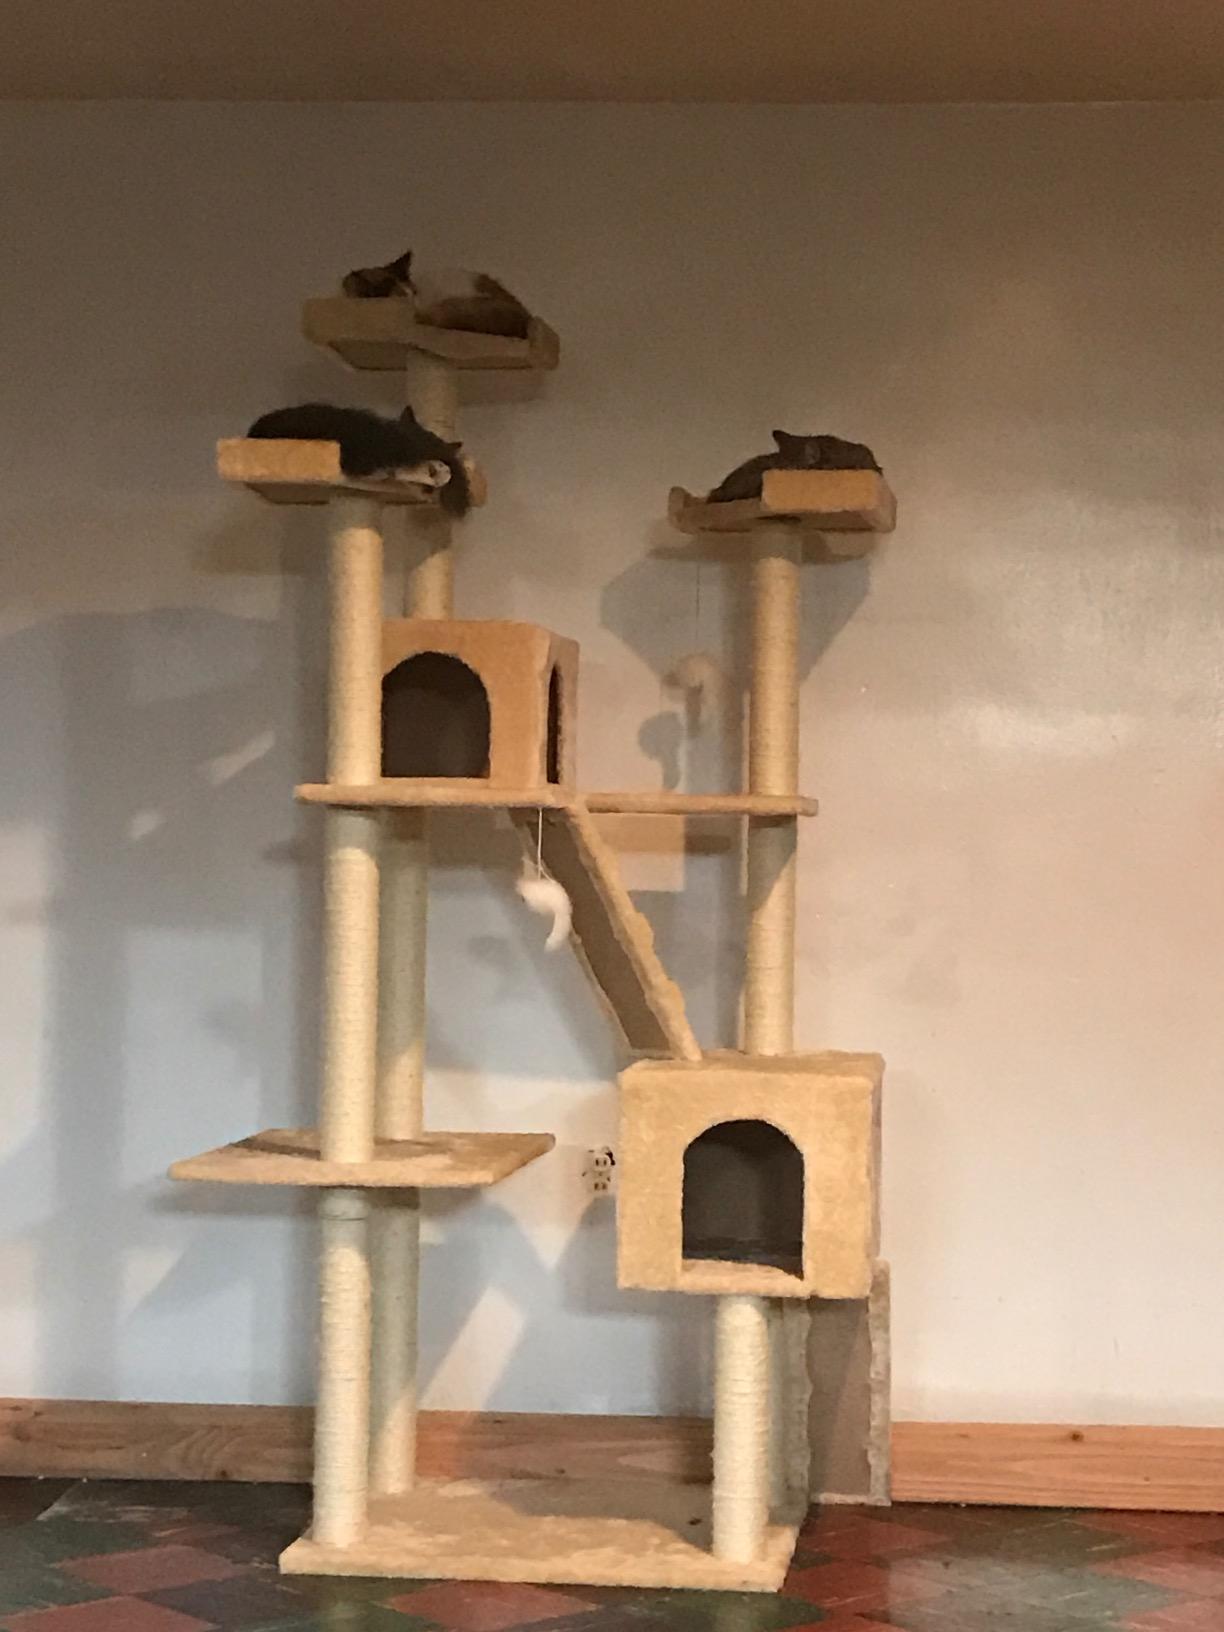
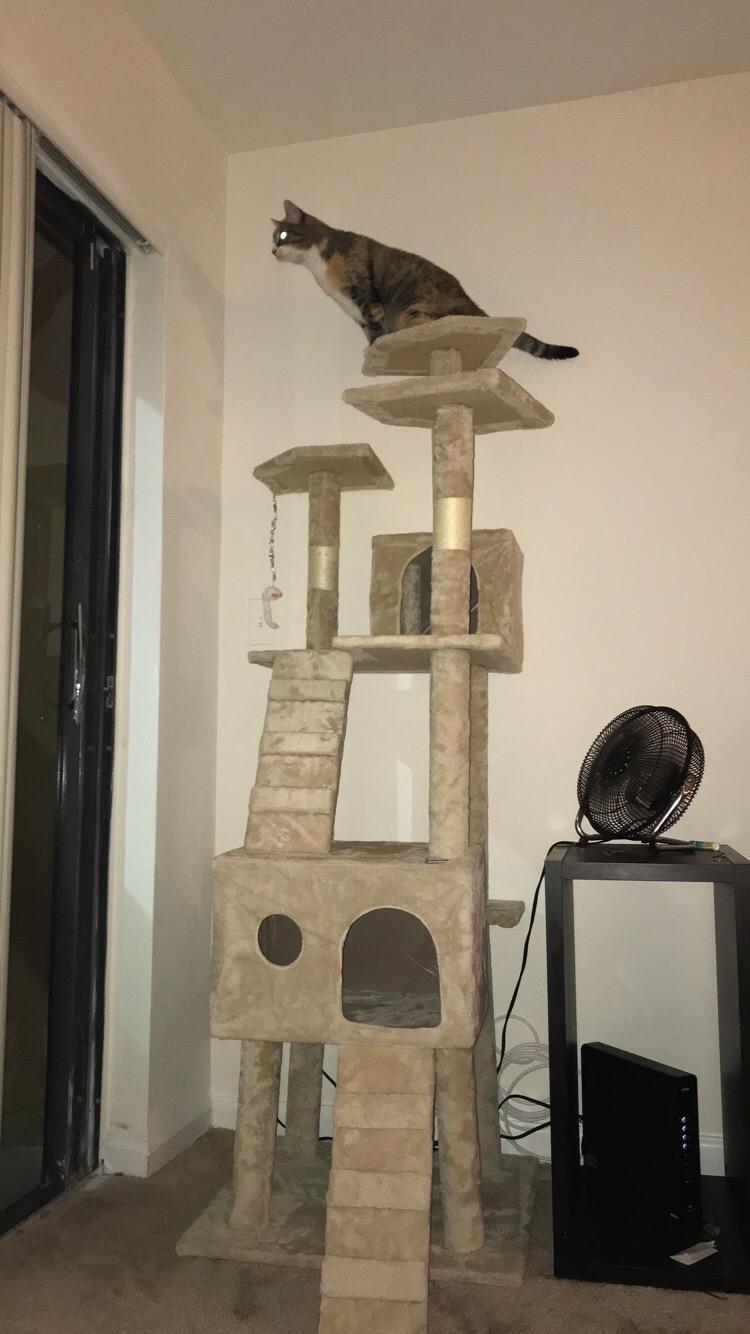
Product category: items_cat tree
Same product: yes